Tomb of Ali Mardan Khan

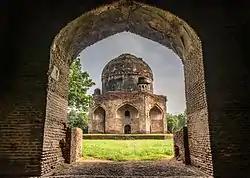
View of the tomb from the gateway

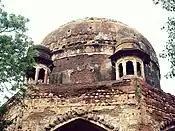
The corners of the tombs once all had small domes.

The Tomb of Ali Mardan Khan (Urdu: ) is a Mughal era tomb in the city of Lahore, Pakistan that was built in the 1630s.